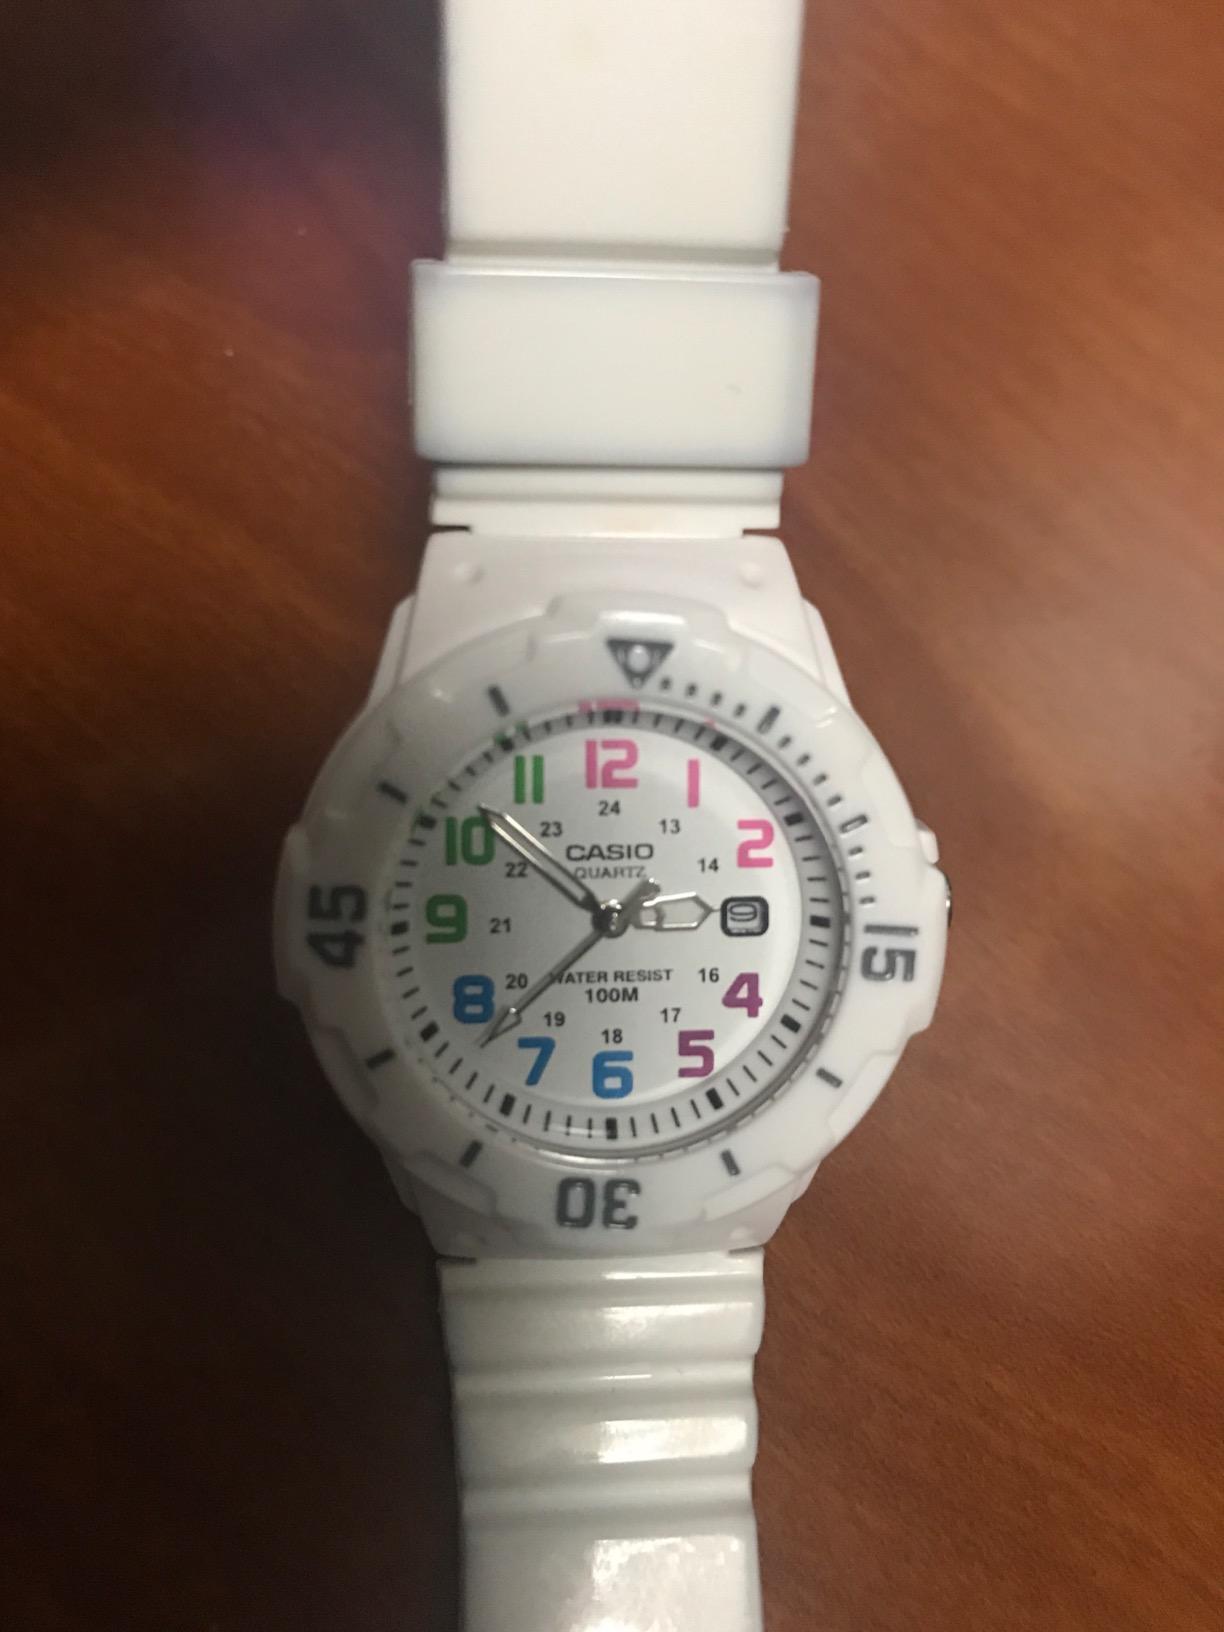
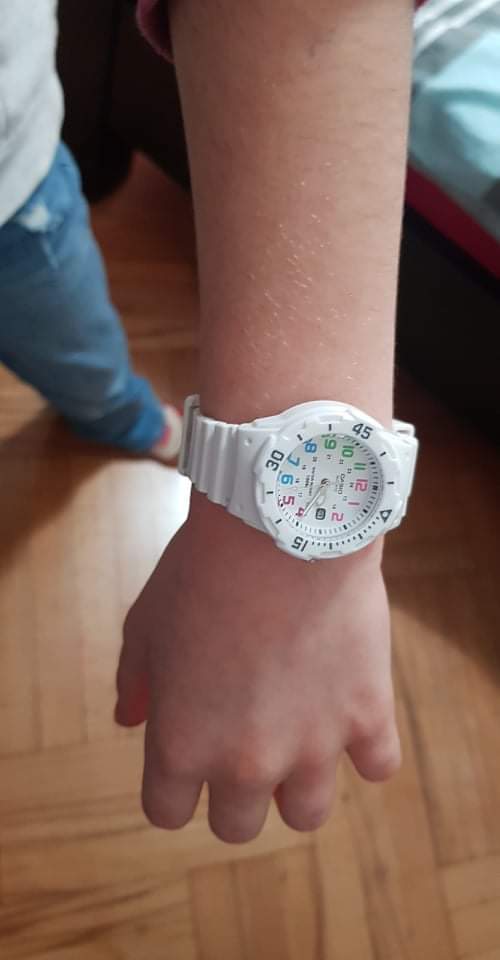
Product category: accessories_watch
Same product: yes